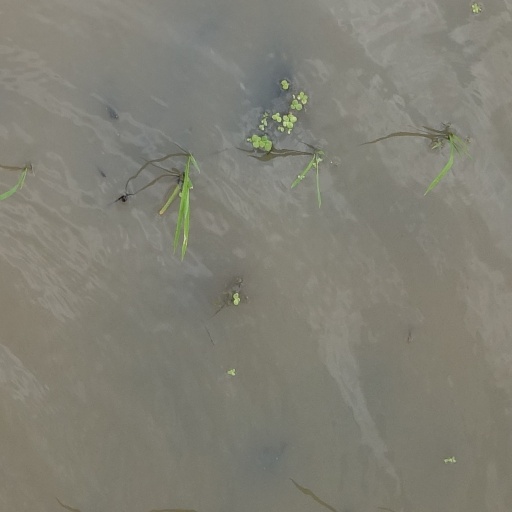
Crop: rice